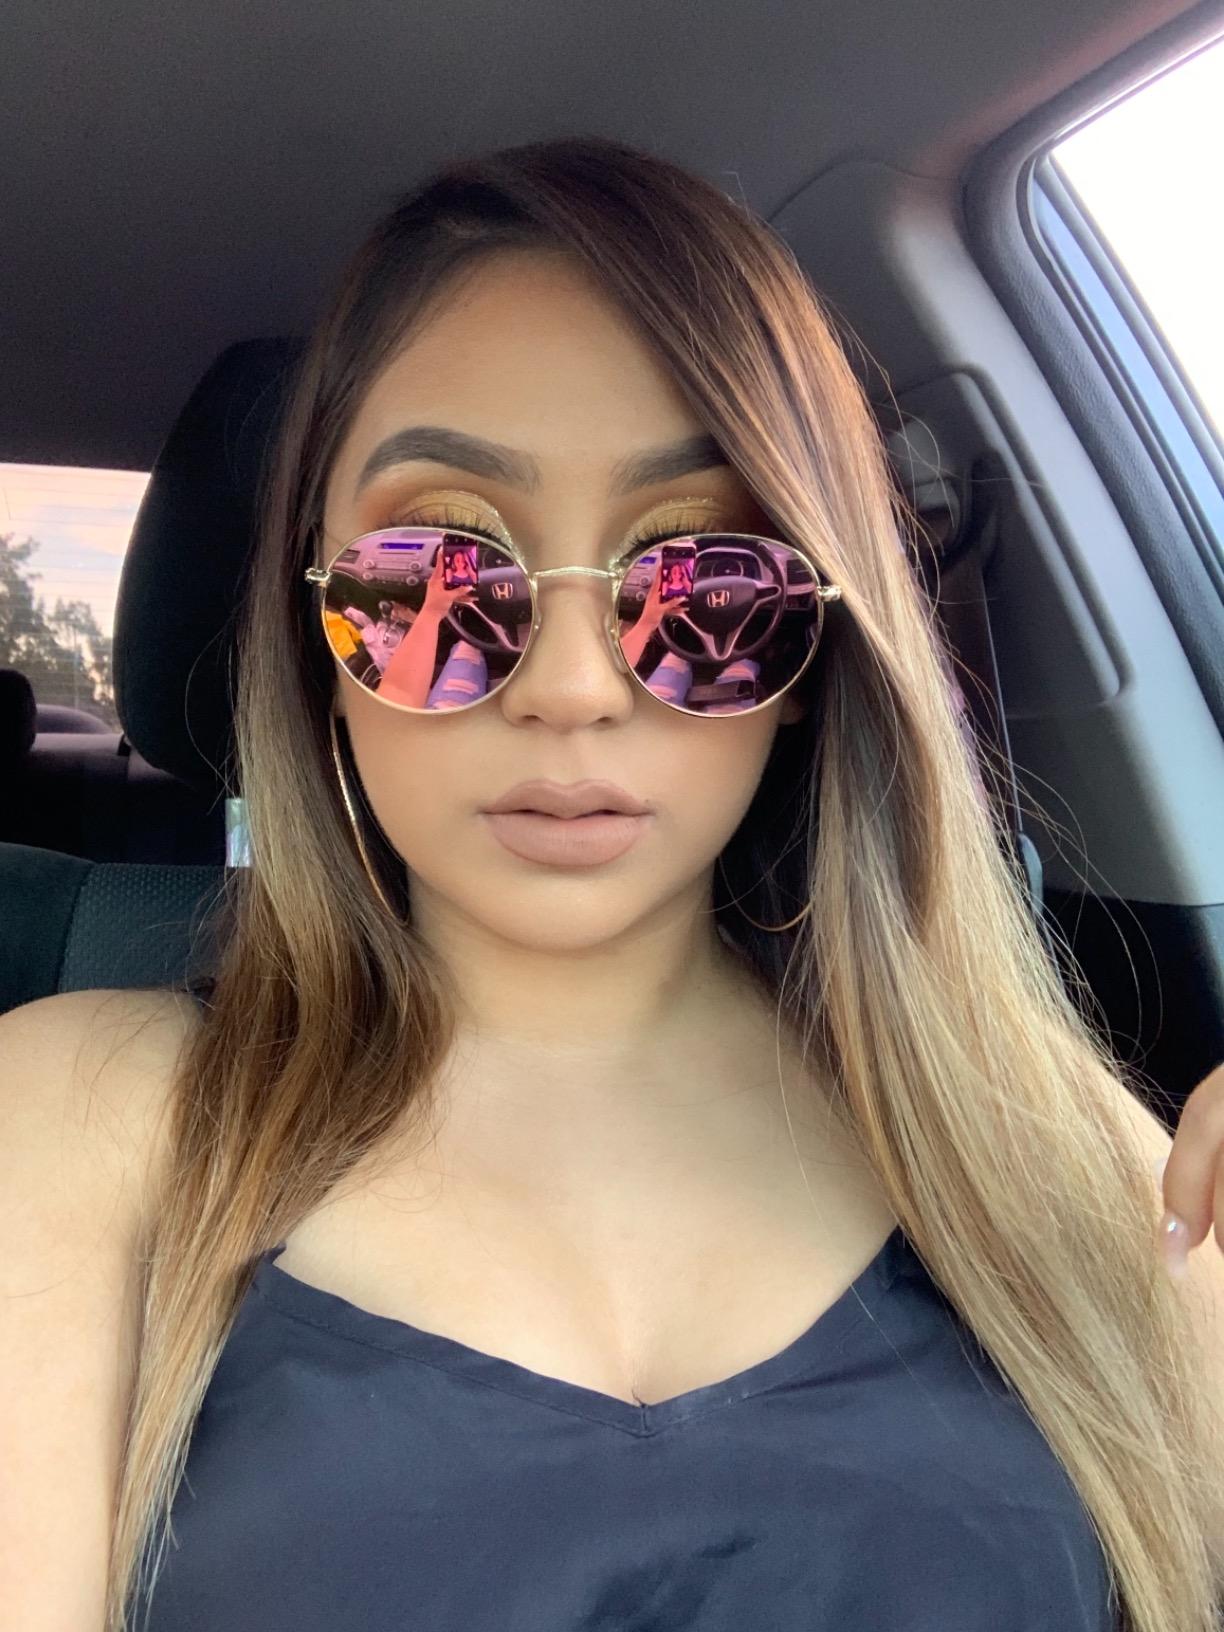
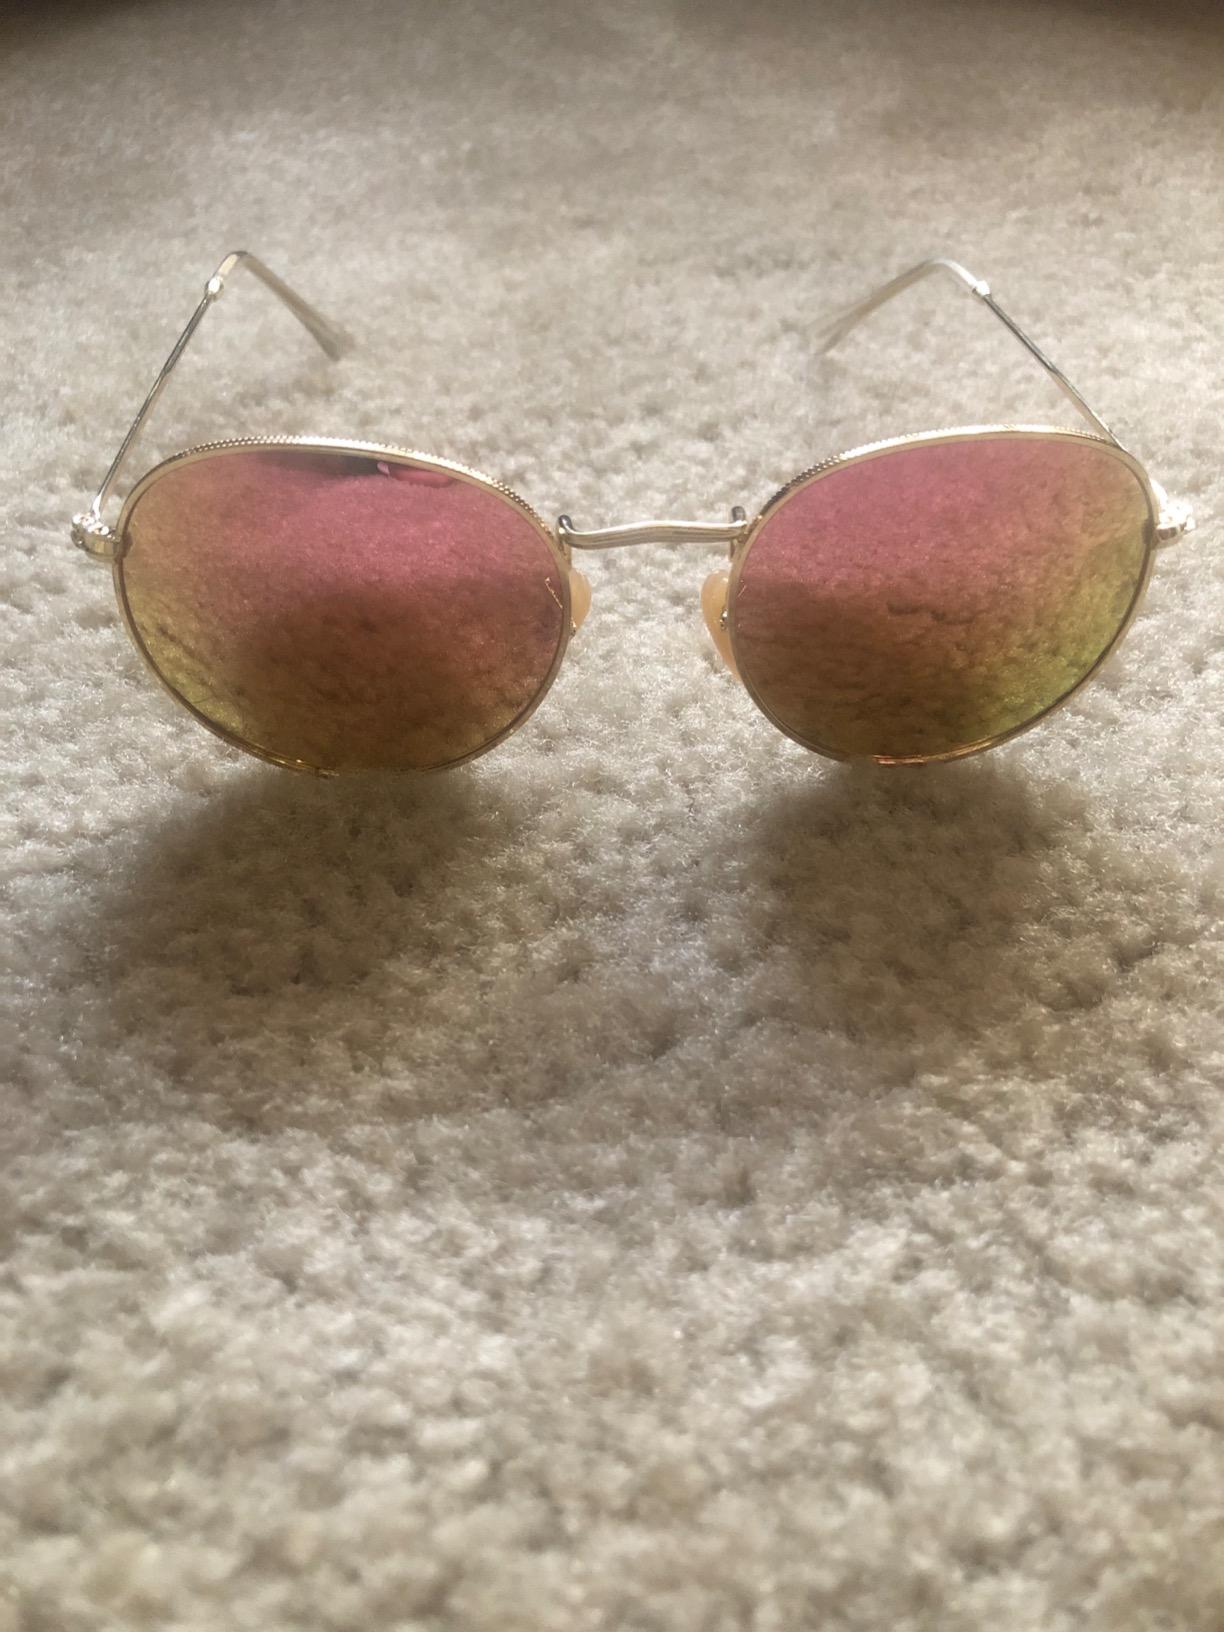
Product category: accessories_sunglasses
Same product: yes